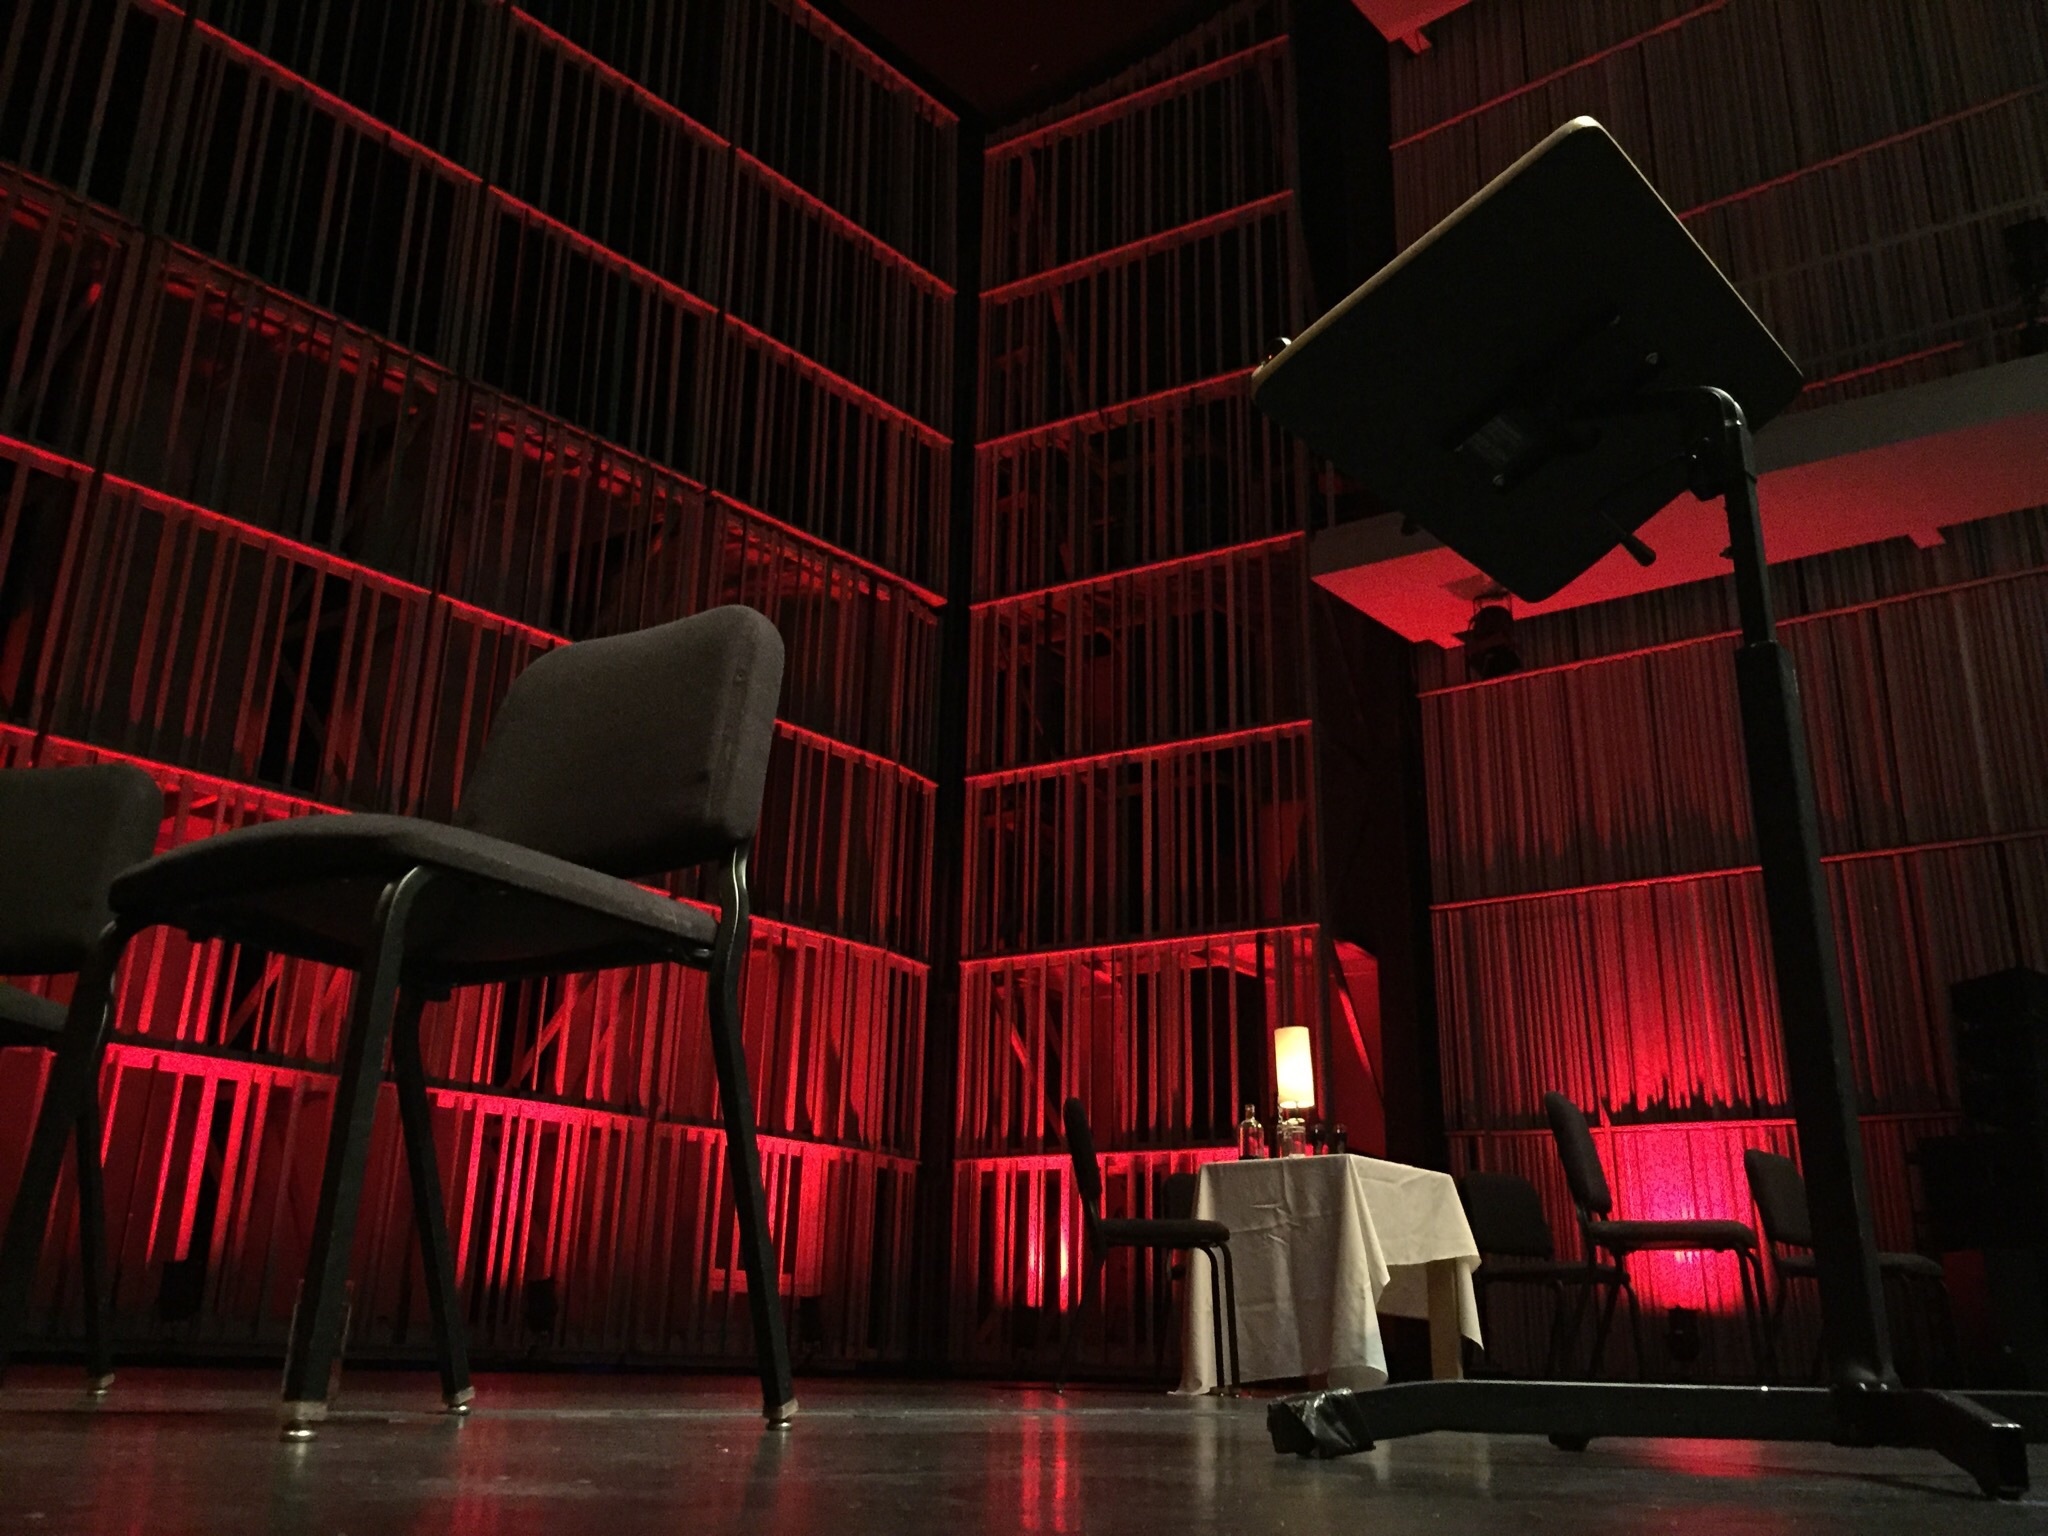
stage, light, darkness, theatre, lighting, musical theatre, screenshot, design, scenographer, interior design, auditorium